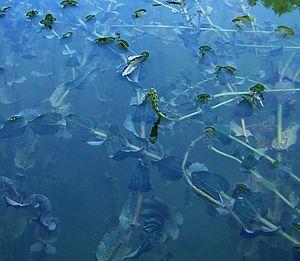
Le Potamot perfolié est une plante aquatique de la famille des Potamogétonacées.